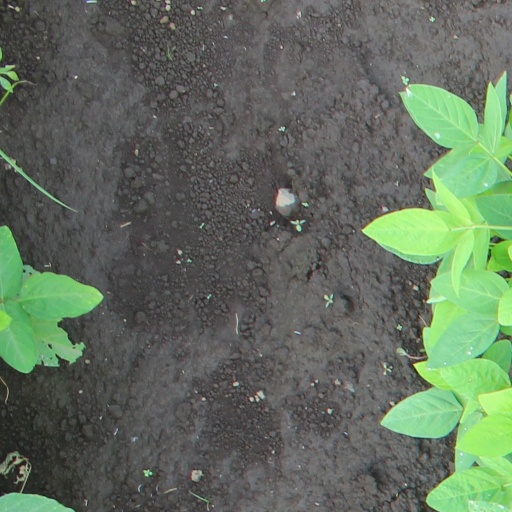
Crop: soybean